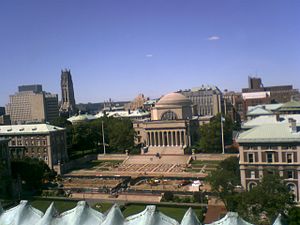
New York City / Uddannelse
Columbia University i Morningside Heights-kvarteret på Manhattan.
New York City er den folkerigeste by i USA, beliggende på den sydøstligste spids af staten New York. I mere end et århundrede har den forretningsmæssigt, finansielt og kulturelt været et af verdens førende centre, og dens indflydelse på politik, uddannelse, underholdning, sport, medier, mode og kunst bidrager til dens status som en af verdens mest betydningsfulde byer. Som hjemsted for FN er byen også en diplomatisk hovedby. Byens nuværende borgmester er Bill de Blasio.